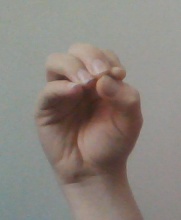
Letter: ha